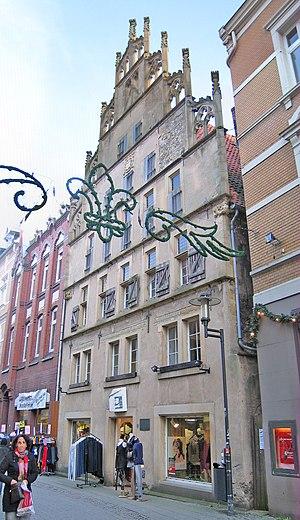
Maison à Herford, arrondissement de Herford, Rhénanie-du-Nord-Westphalie, Allemagne. العربية